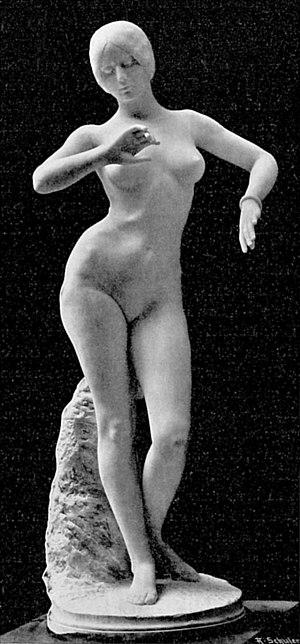
1896 - Danseuse, Marbre taillé d'après un plâtre moulé sur nature sur le corps de Cléo de Mérode, Paris, musée d'Orsay
Alexandre Falguière né à Toulouse le 7 septembre 1831 et mort à Paris le 19 avril 1900 est un sculpteur et peintre français.
Cléopâtre-Diane de Merode, dite Cléo de Mérode, est une danseuse, modèle et icône de beauté française née le 27 septembre 1875 dans le 5ᵉ arrondissement de Paris et morte le 17 octobre 1966 dans le 8ᵉ arrondissement de la même ville.